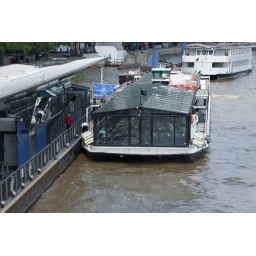
The reflections of the river in the glass front of this &amp;quot;boat&amp;quot; make it look like it has an indoor swimming pool